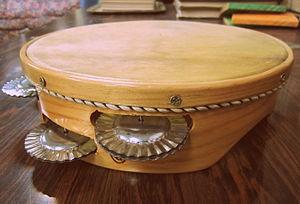
Le pandero est un tambour sur cadre semblable à un tambourin, mais au cadre plus profond et plus large. On le retrouve en Espagne, en France et au Portugal. En Italie, on l'appelle plutôt « tamburello ». Il ne faut pas le confondre avec un autre tambourin, le pandeiro, instrument national du Brésil.